Vladislav Galkin

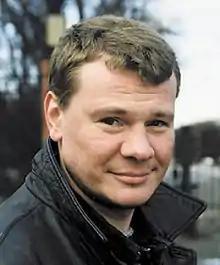

Vladislav Borisovich Galkin (25 December 1971 – 25 February 2010) was a Russian actor who starred in fifty seven films including several TV serials, such as "Spetsnaz" (2002), "The Master and Margarita" (2005–2006) and "Savages" (2006).